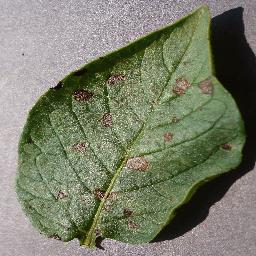
Label: Potato___Early_blight